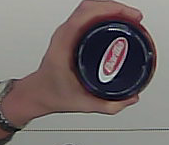
Product: barilla_pomodoro